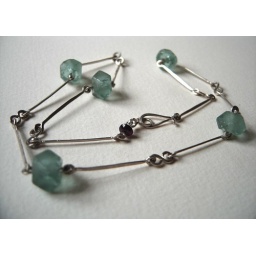
Necklace in sterling silver with green recycled glass beads and a garnet